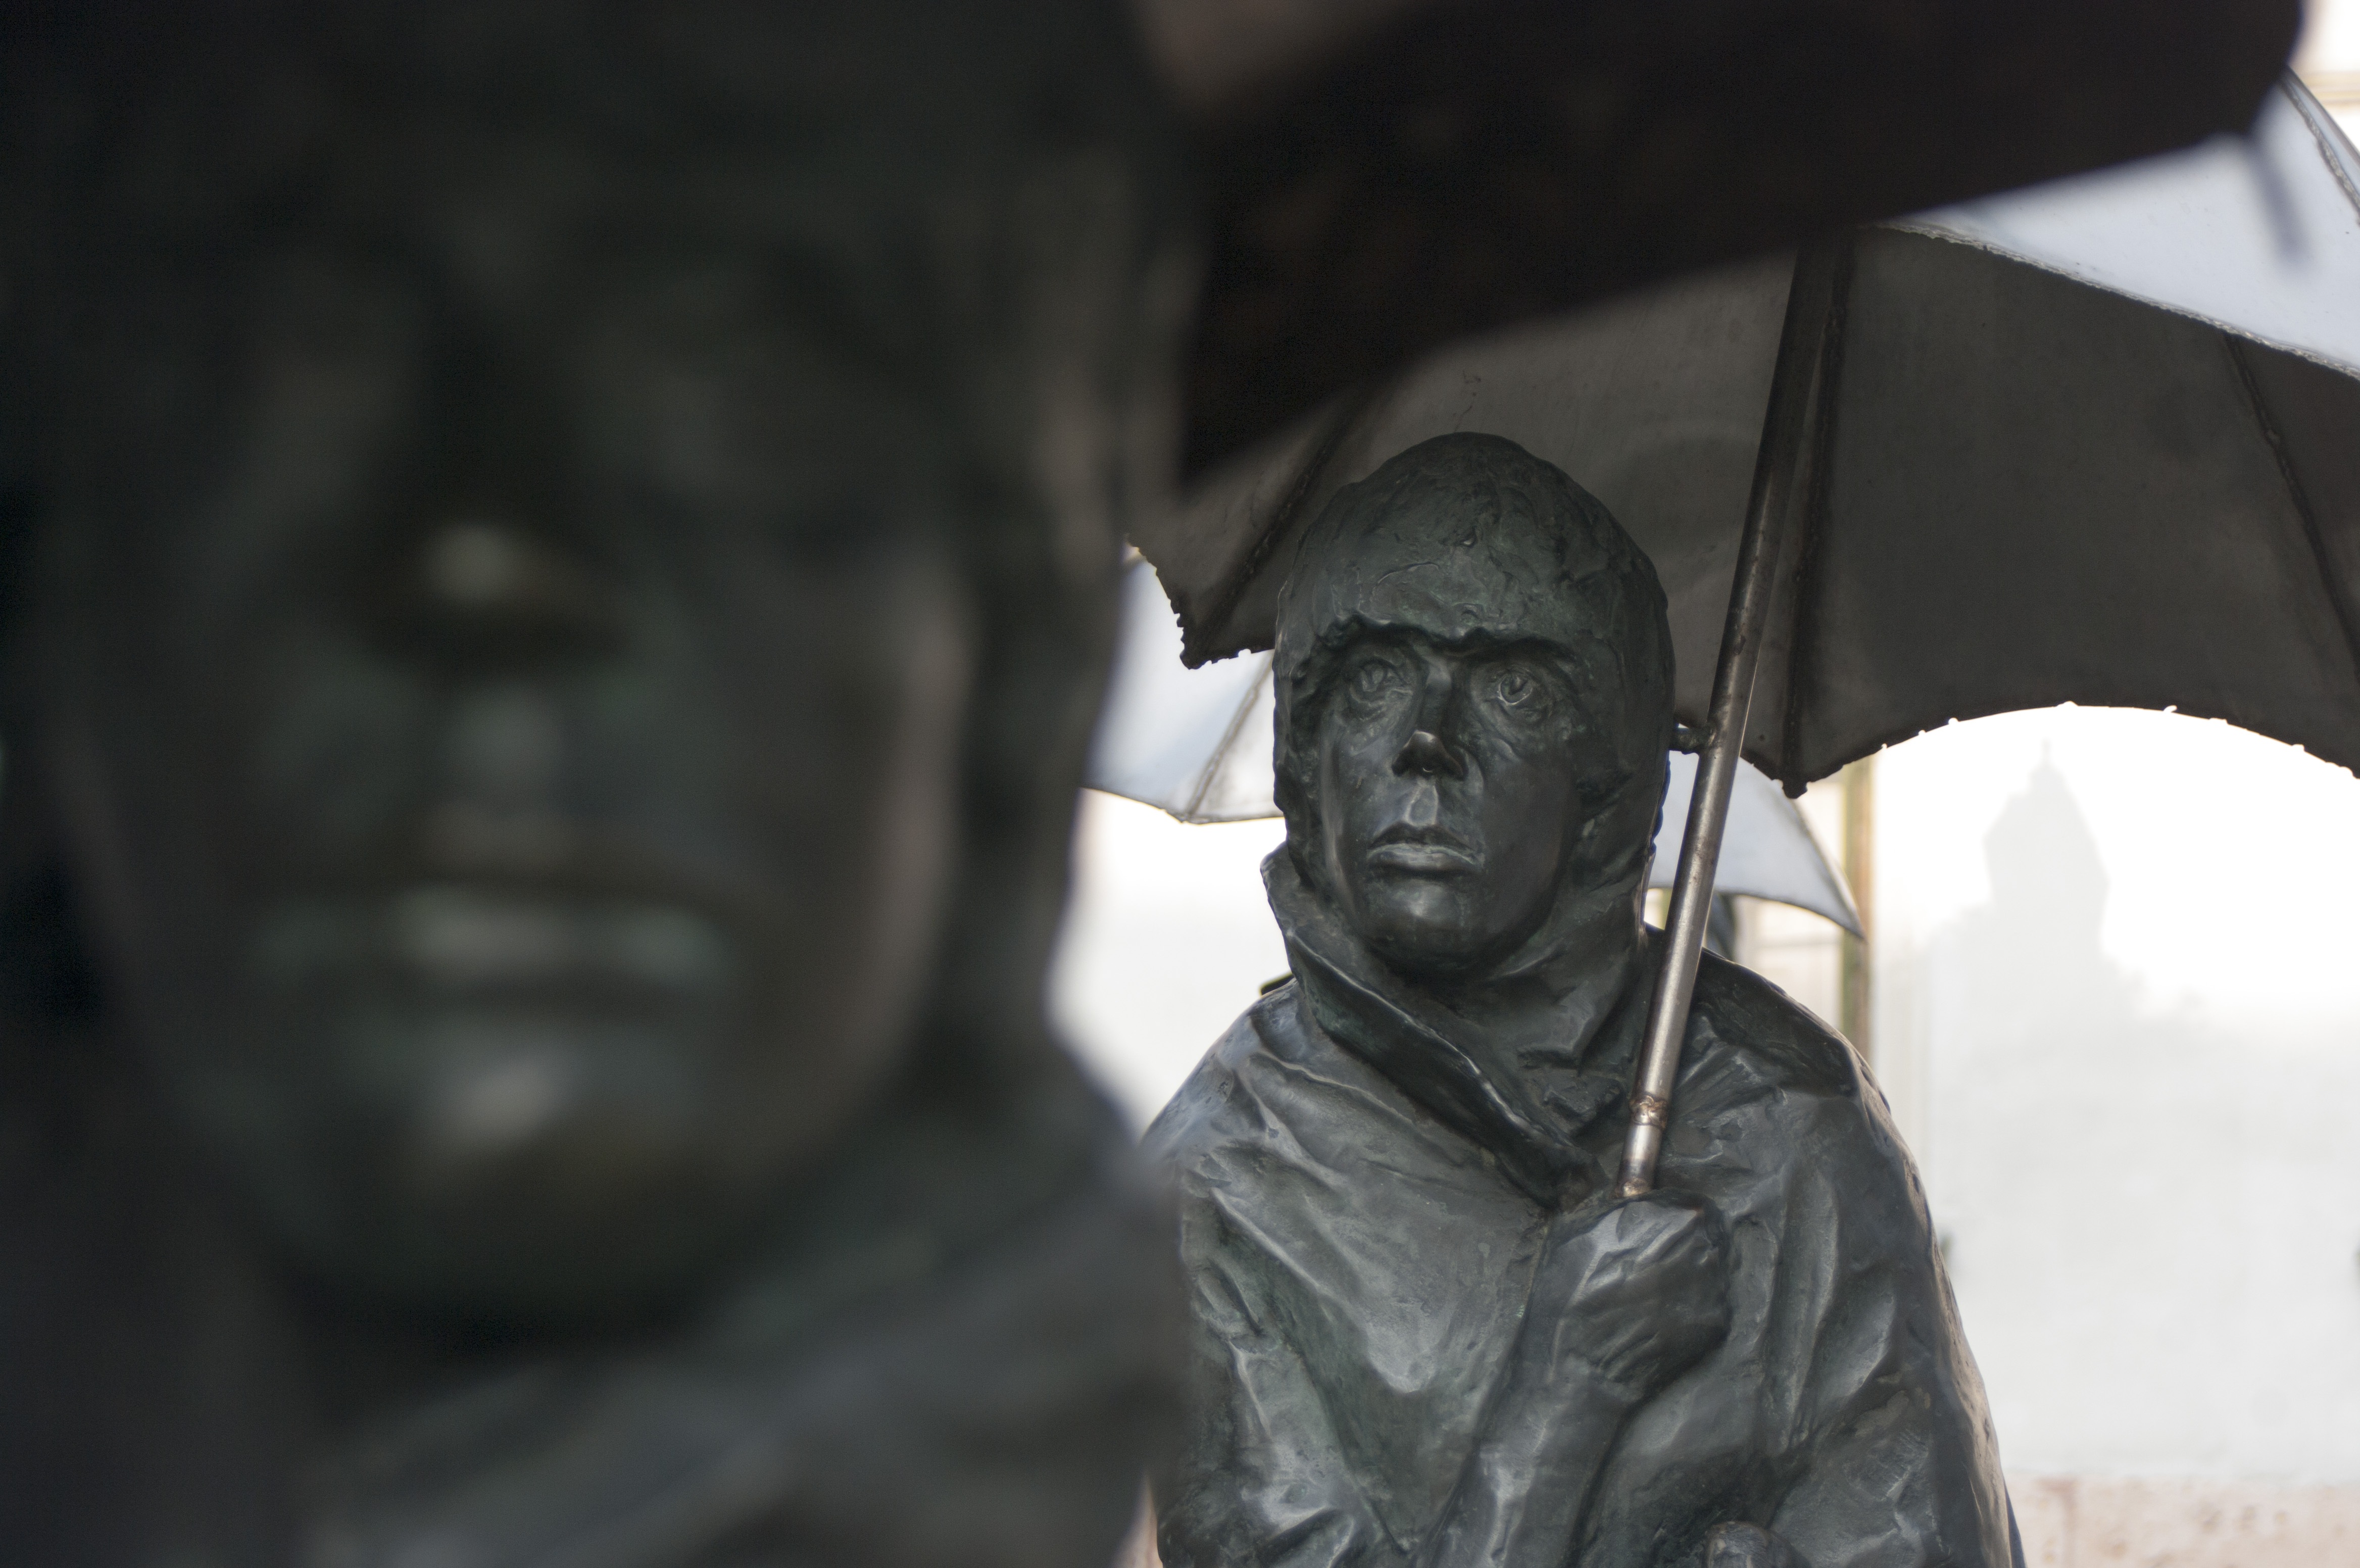
monument, summer, statue, symbol, metal, black, sculpture, temple, buda, budapest, hungary, bronze, installation, hungarian, screenshot, bronze statue, street statue